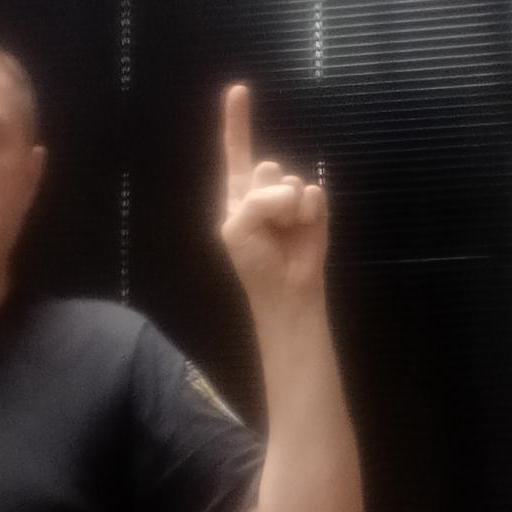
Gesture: one